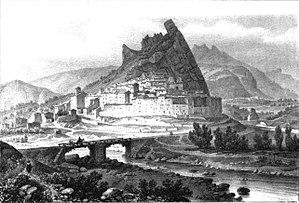
Album du Dauphiné - tome III, lithographie de Serres
Serres est une commune française située dans le département des Hautes-Alpes en région Provence-Alpes-Côte d'Azur. La commune fait partie du parc naturel régional des Baronnies provençales créé en 2015.